Scattered disc

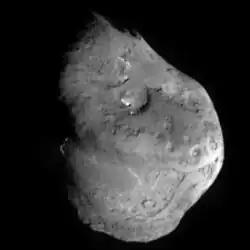
Tempel 1, a Jupiter-family comet

The Kuiper belt was initially thought to be the source of the Solar System's ecliptic comets. However, studies of the region since 1992 have shown that the orbits within the Kuiper belt are relatively stable, and that ecliptic comets originate from the scattered disc, where orbits are generally less stable.